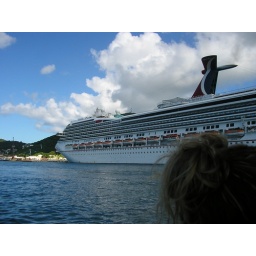
Cruisin next to the Cruise ship in our water taxi.